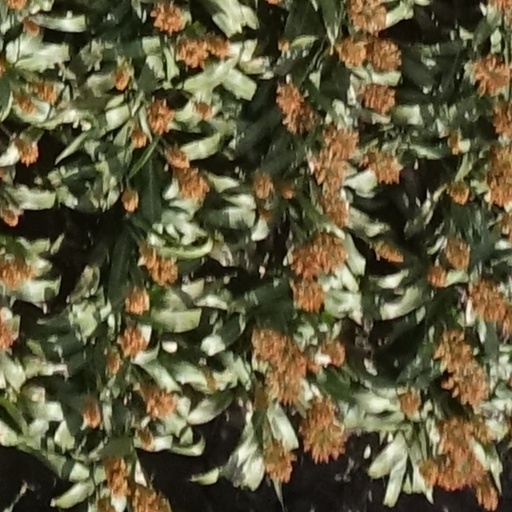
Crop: sorghum